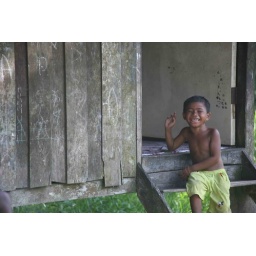
The gratifies on the wall of the house tell a story, in which the young boy play a role in this brief moment.